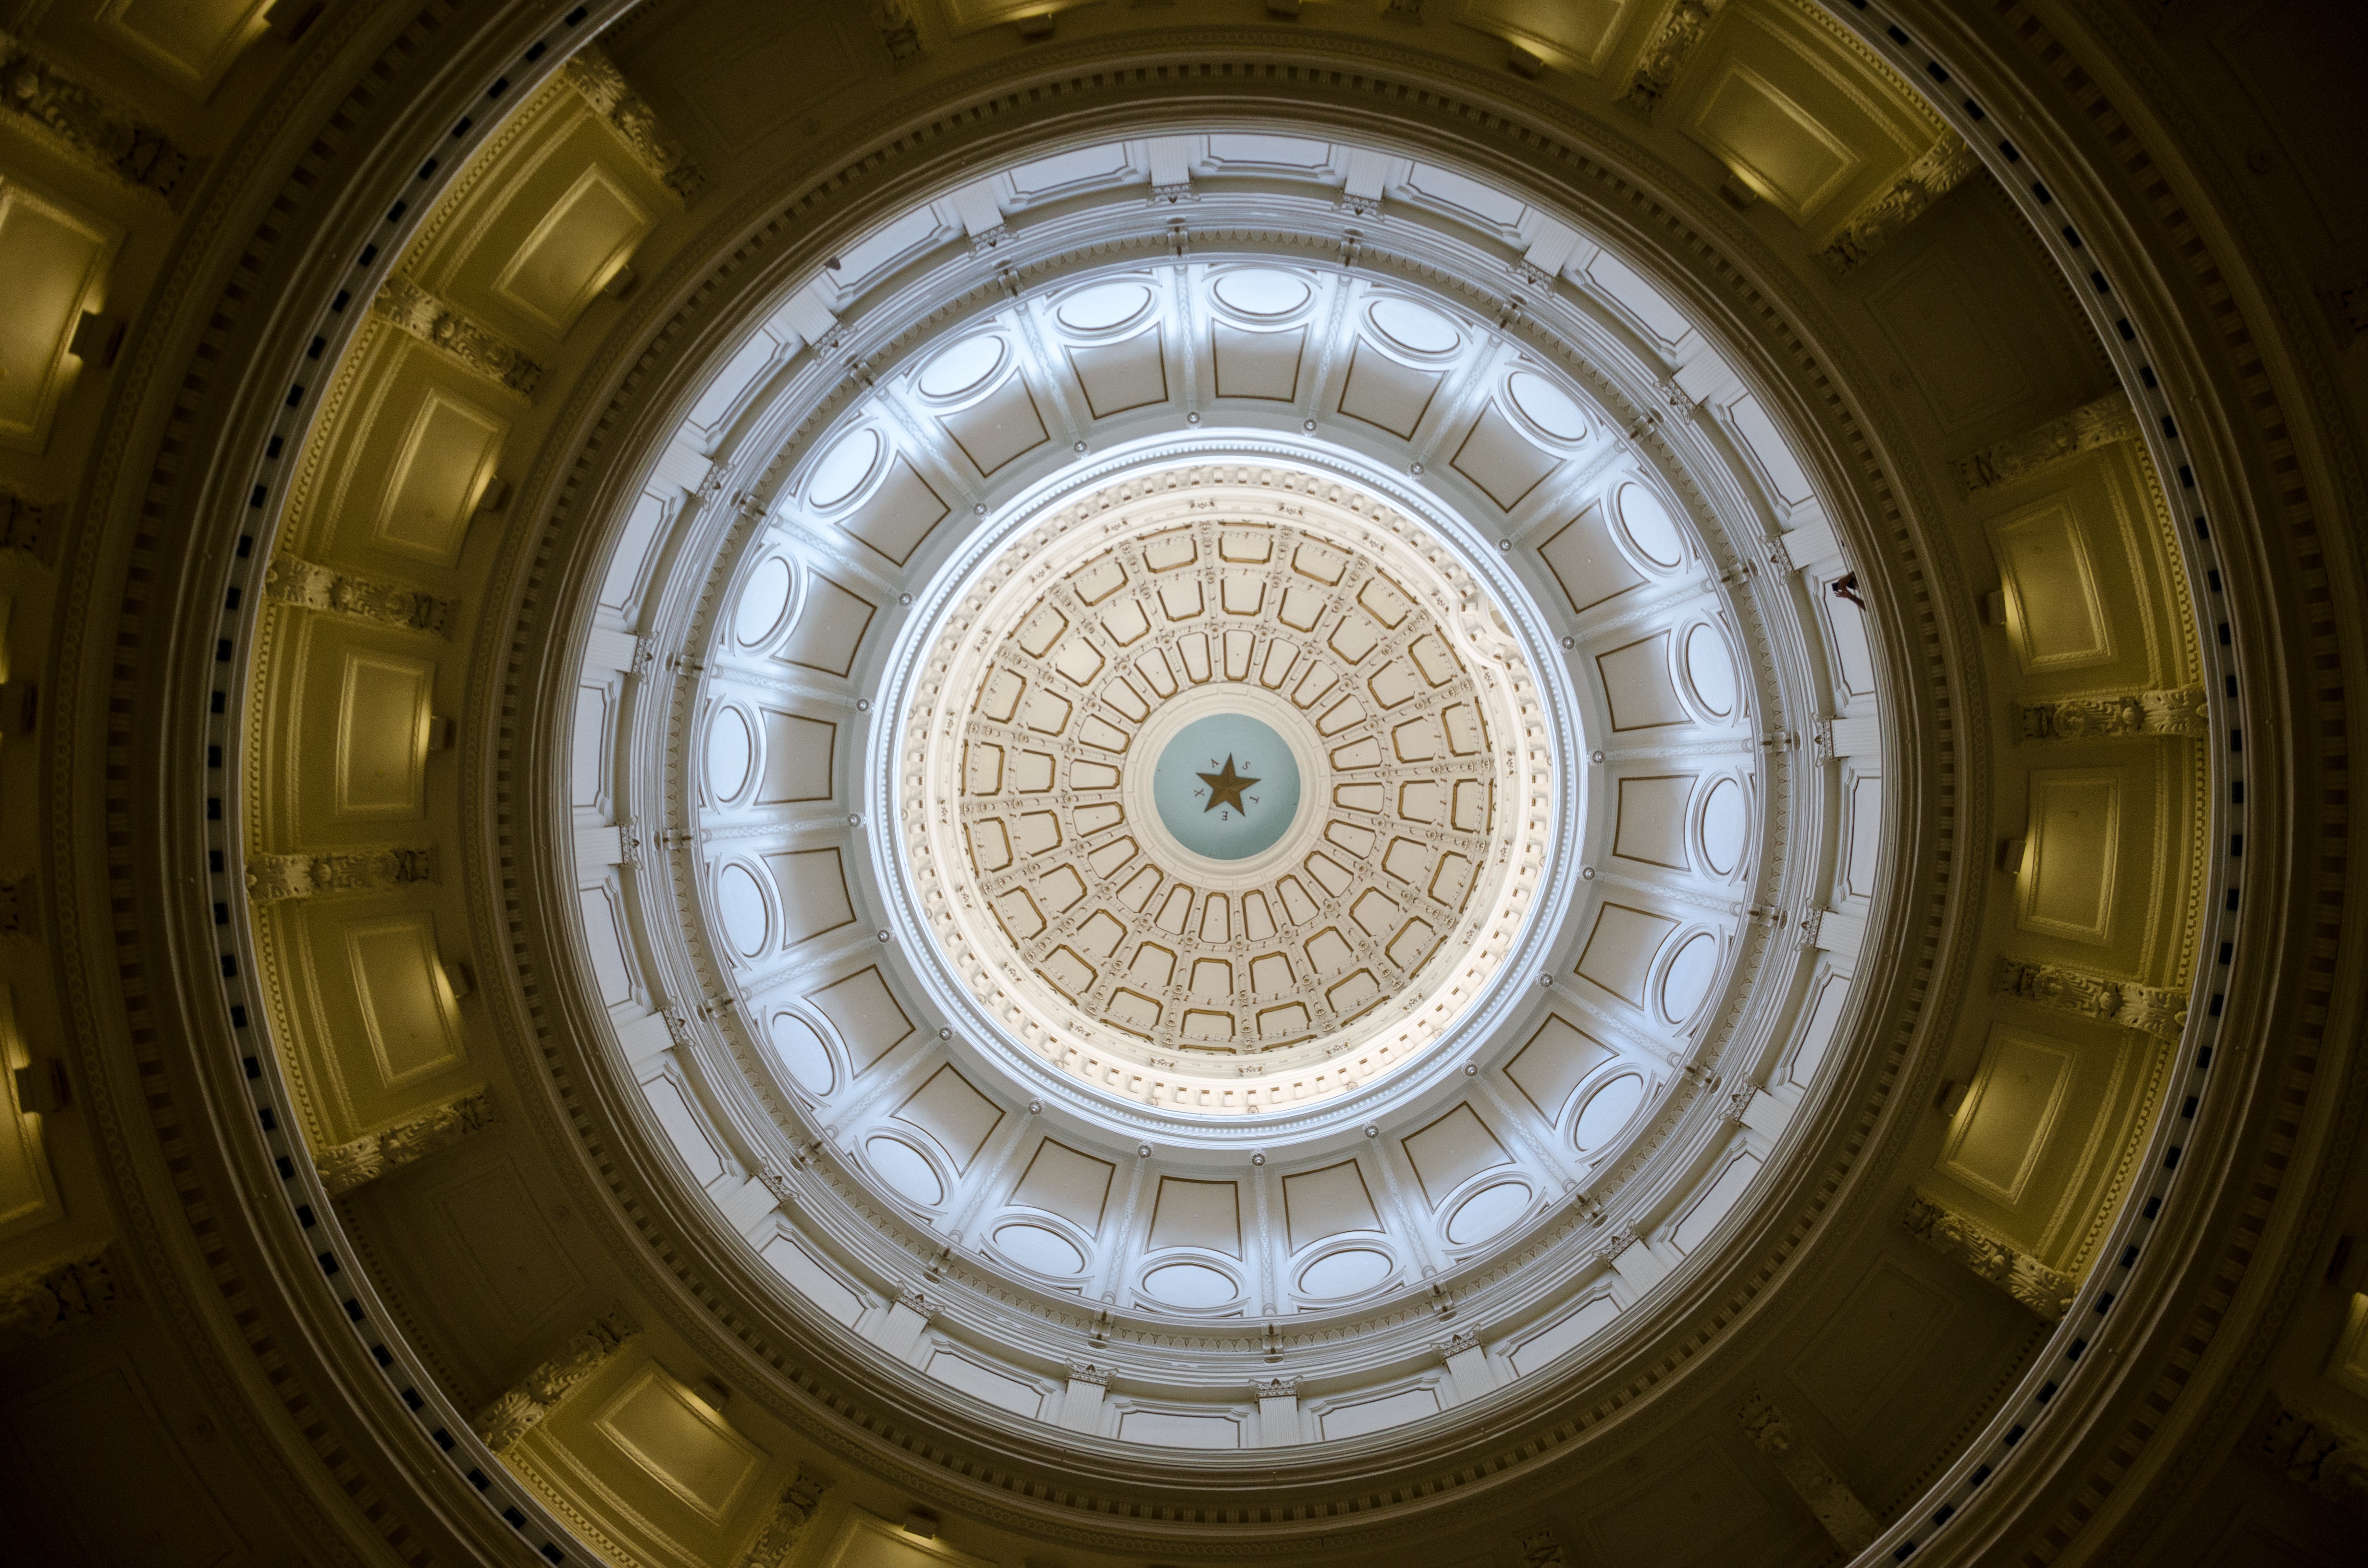
architecture, star, city, downtown, usa, america, circle, trees, places of interest, united states, capital, art, symmetry, government, dome, texas, shape, austin, capitol, texas state capitol, ancient history